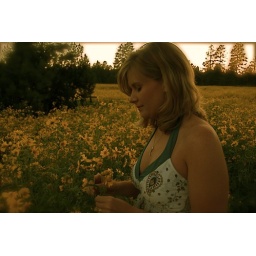
My wife standing a huge field of flowers in Flagstaff, AZ. It was a breathtaking view!